Tylosaurus

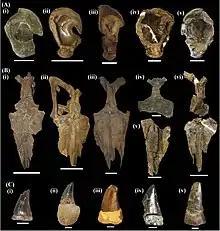
(A) quadrates, (B) skull roofs, and (C) teeth of (i) "T. nepaeolicus", (ii) "T. proriger", (iii) "T. bernardi", (iv) "T. pembinensis", and (v) "T. saskatchewanensis"

The most recognizable characteristic of "Tylosaurus" is the elongated edentulous rostrum that protrudes from its snout, for which the genus is named. This is formed by the elongation of the front end of the premaxilla and dentary. The rostrum was small and acutely angled at birth, but rapidly developed into a blunt, elongated "knob." The snout is heavily built, supported by a broad and robust internarial bar (comprising the posterodorsal process of the premaxilla, nasals, and anterior process of the frontal), which provided effective shock absorption and stress transfer. Because of this, it has been proposed that the tylosaurine rostrum was elongated for use in ramming prey or rivals, but recent research on "Taniwhasaurus" found a complex neurovascular system in the snout, suggesting that the rostrum was extremely sensitive, and therefore it is unlikely that the rostrum was used as a ramming weapon. The snout holds the terminal branches for the trigeminal nerves through randomly scattered foramina on the rostrum and along the ventral margin of the maxilla, above the gum line.